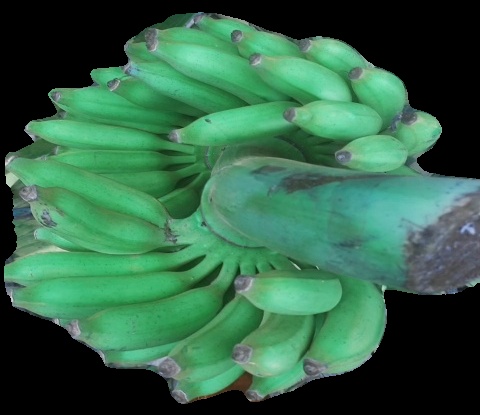
Variety: elakki-bale
Grade: grade1